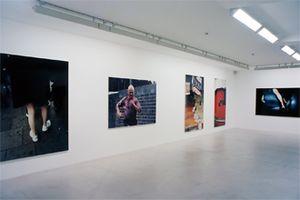
Henry Bond est un écrivain, photographe et artiste visuel anglais attaché à l'appropriation et au pastiche avec un intérêt particulier pour la surveillance, le voyeurisme, la psychanalyse freudienne et la criminalistique.